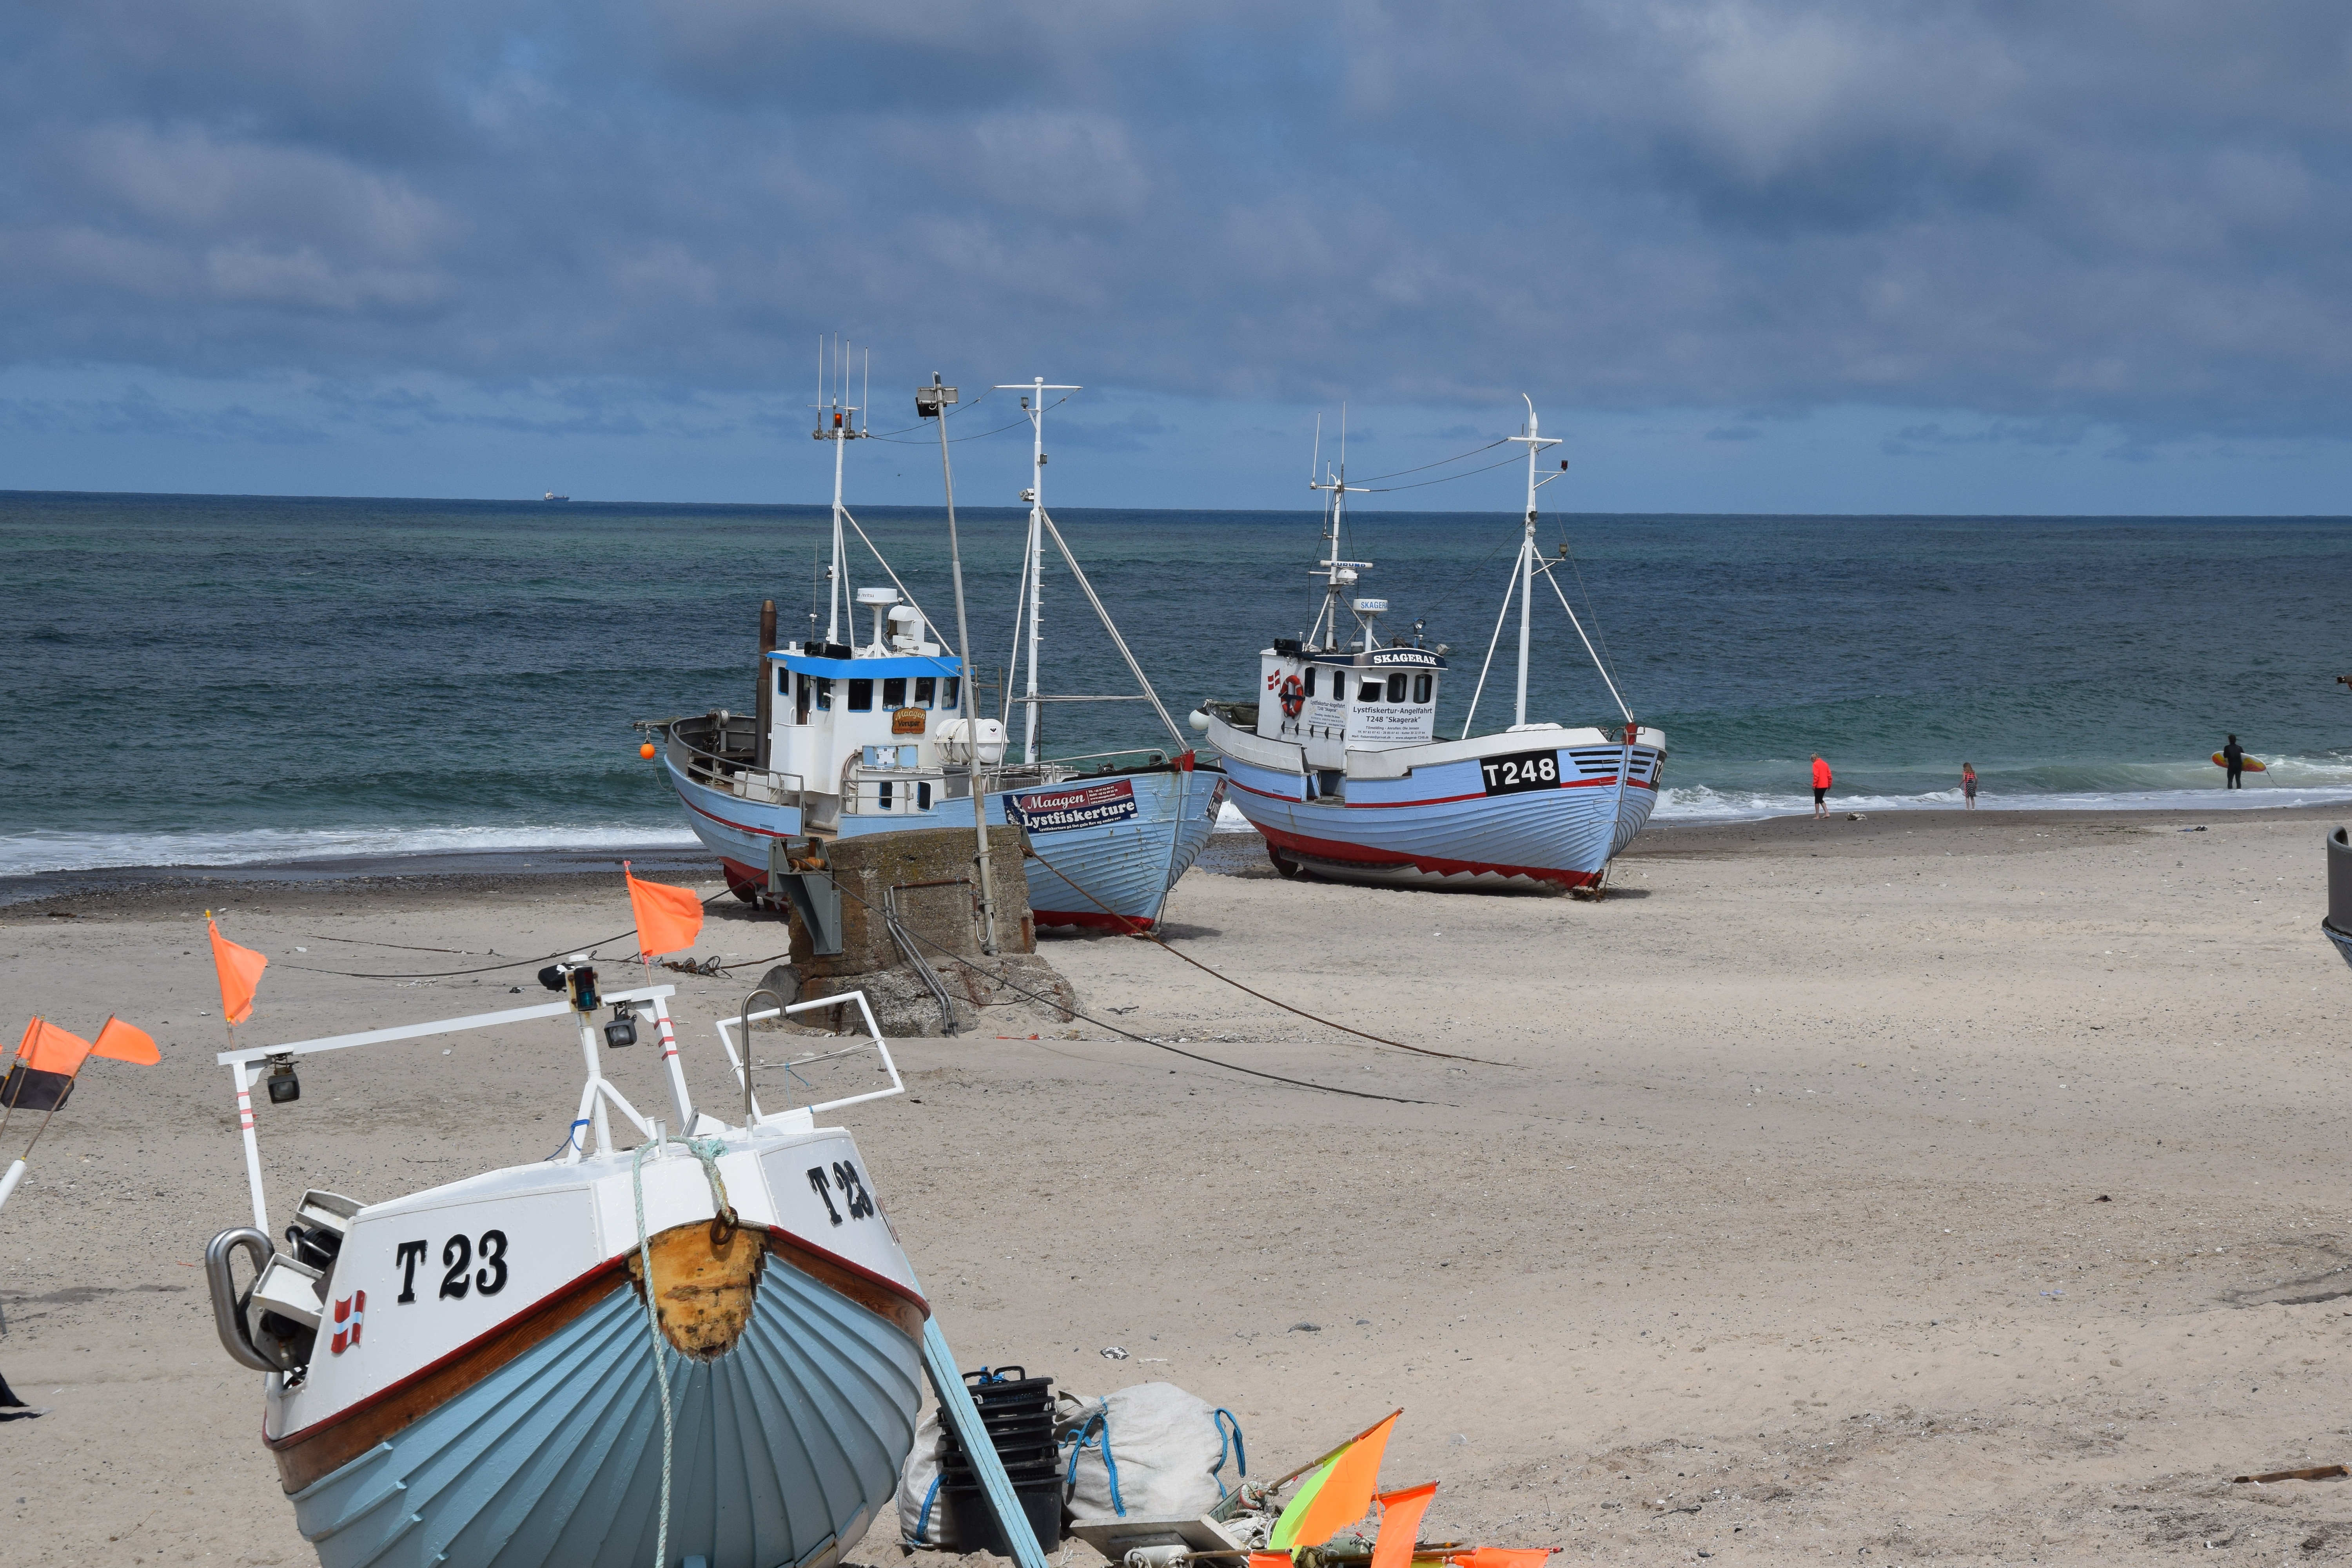
beach, sea, coast, water, ocean, boat, ship, summer, vehicle, fishing, holiday, bay, harbor, blue, marina, fish, relaxation, boating, watercraft, fishing vessel, fishing boats